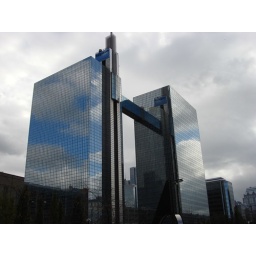
The BGC &amp;quot;Twin Towers&amp;quot; in Brussels. I just love the grey sky with the bleu reflections in the building